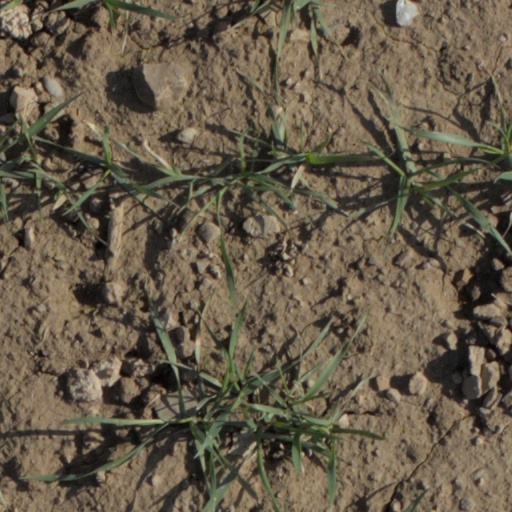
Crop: wheat